Qadiriyya

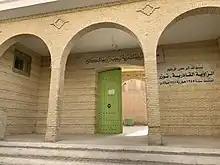
The Qadiriyya Zawiya (Sufi lodge) in Tozeur, Tunisia

Abdul Qadir Gilani, a Hanbali scholar and preacher, having been a pupil at the madrasa of Abu Saeed Mubarak, became the leader of the madrasa after Mubarak's death in 1119. Being the new Sheikh, he and his large family lived in the madrasa until his death in 1166, when his son, Abdul Razzaq, succeeded his father as Sheikh. Abdul Razzaq published a hagiography of his father, adding to his already established reputation as founder of a prestigious Sufi order.